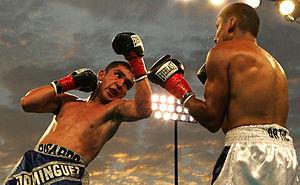
Ricardo Dominguez (à gauche) combattant face à Rafael Ortiz (à droite) durant le combat le plus long de la nuit.